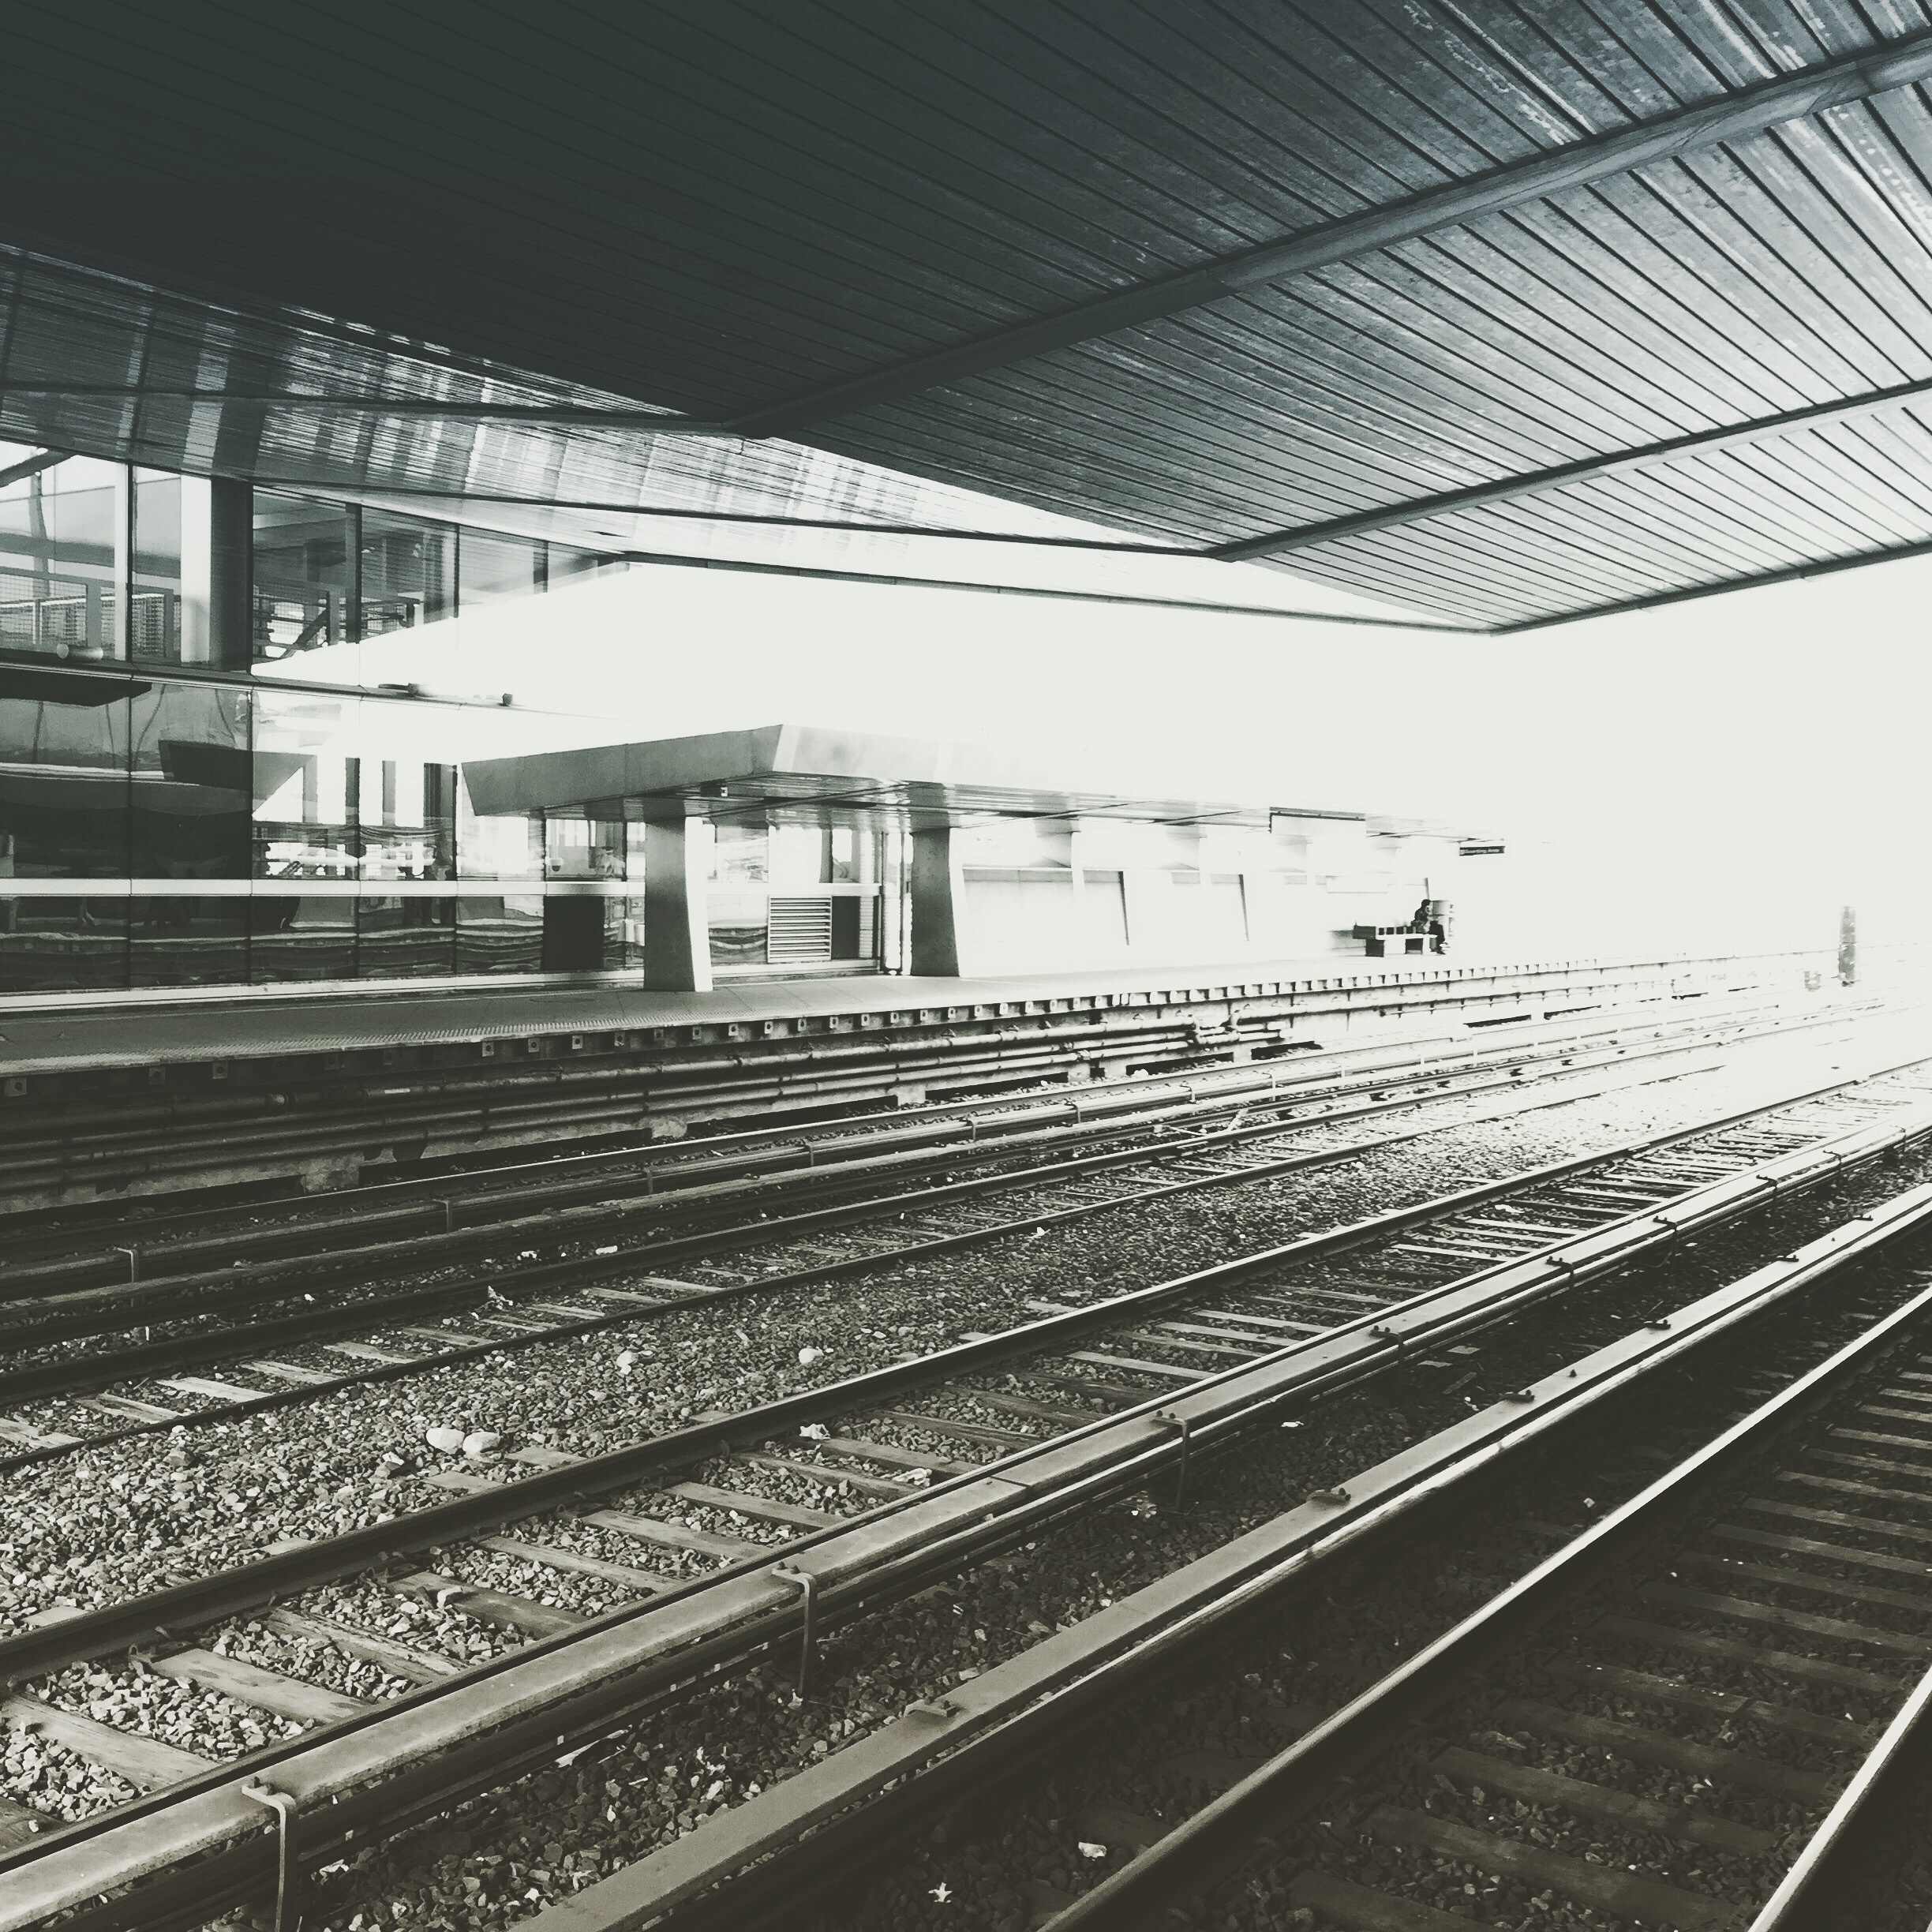
track, train, transport, line, vehicle, train station, monochrome, public transport, race track, shape, rail transport, high speed rail